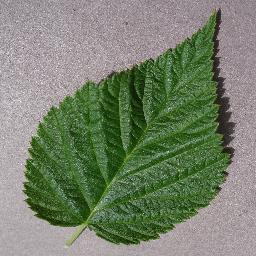
Label: Raspberry___healthy